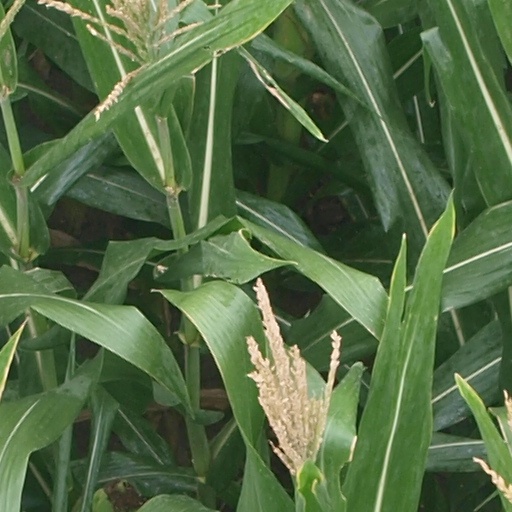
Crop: maize; corn